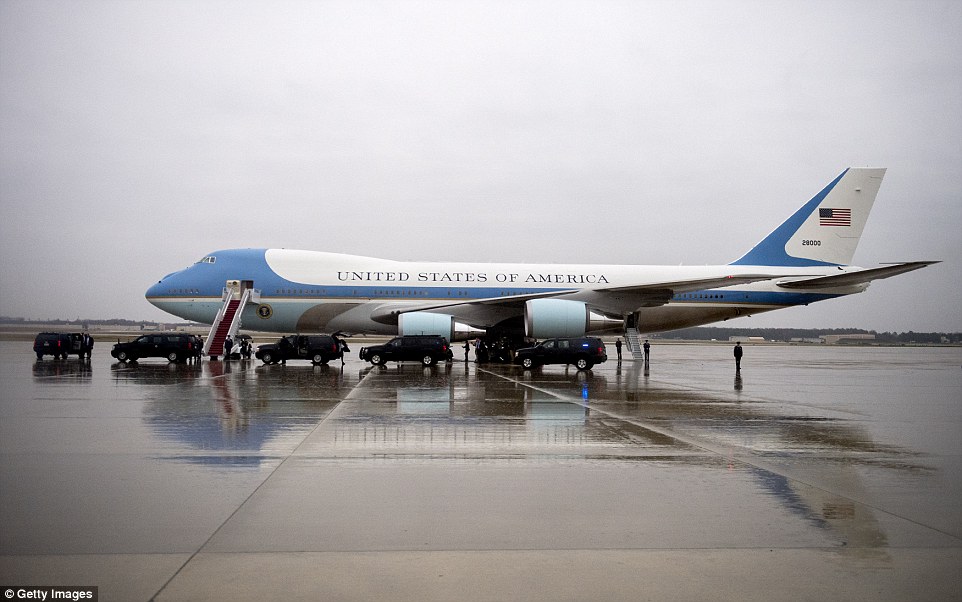
Vehicle type: Planes